George Washington Moore

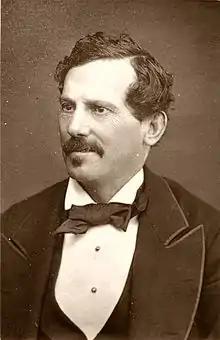
George Washington Moore

George Washington "Pony" Moore (February 22, 1820 – October 1, 1909) was a New York-born British music hall impresario.